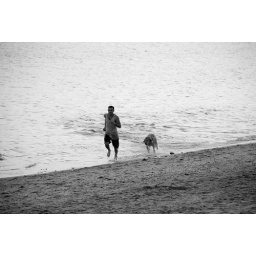
A very playful duo, a guy and his dog thoroughly enjoying the beach strip in the glistening evening sun.